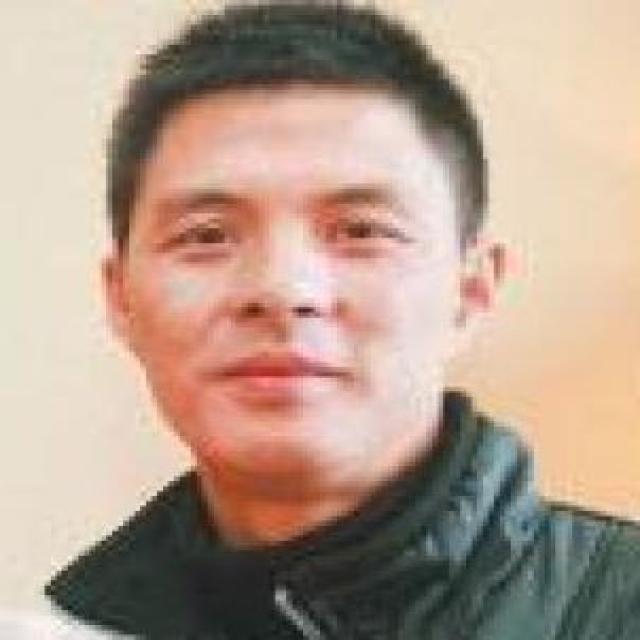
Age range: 21-44